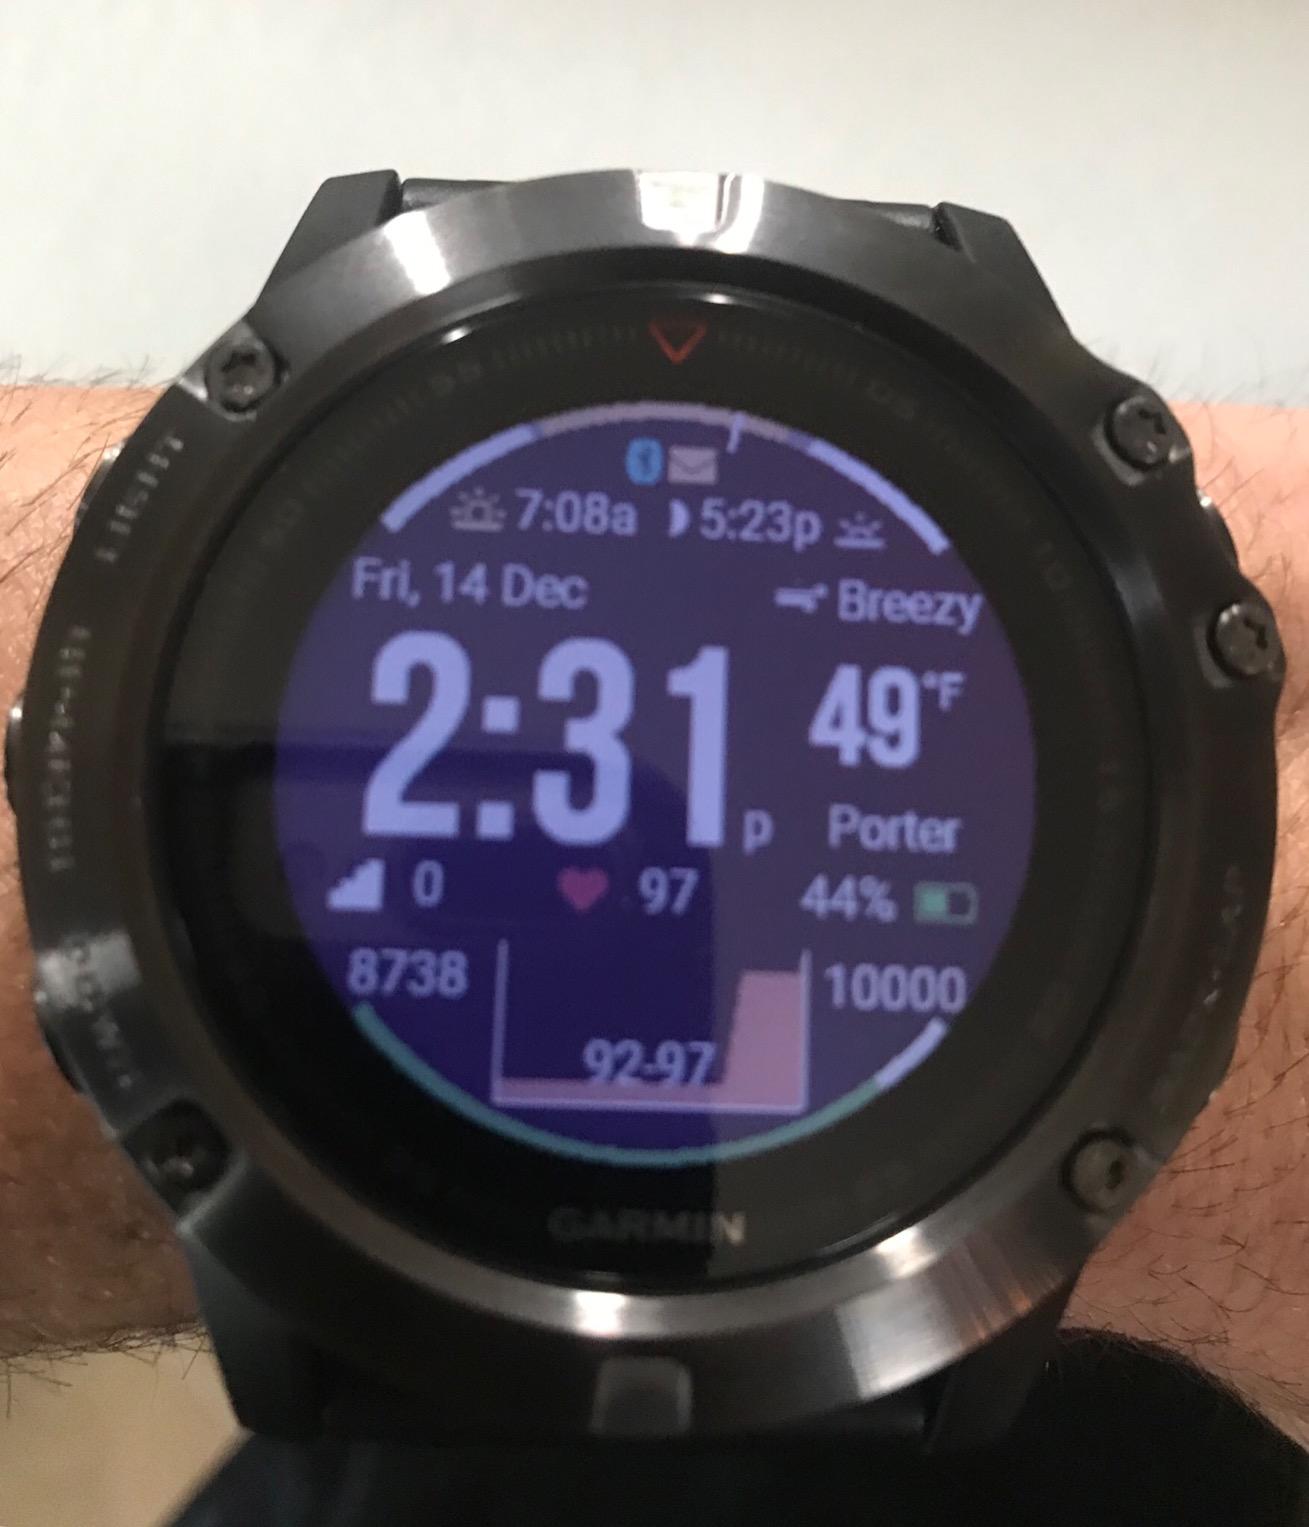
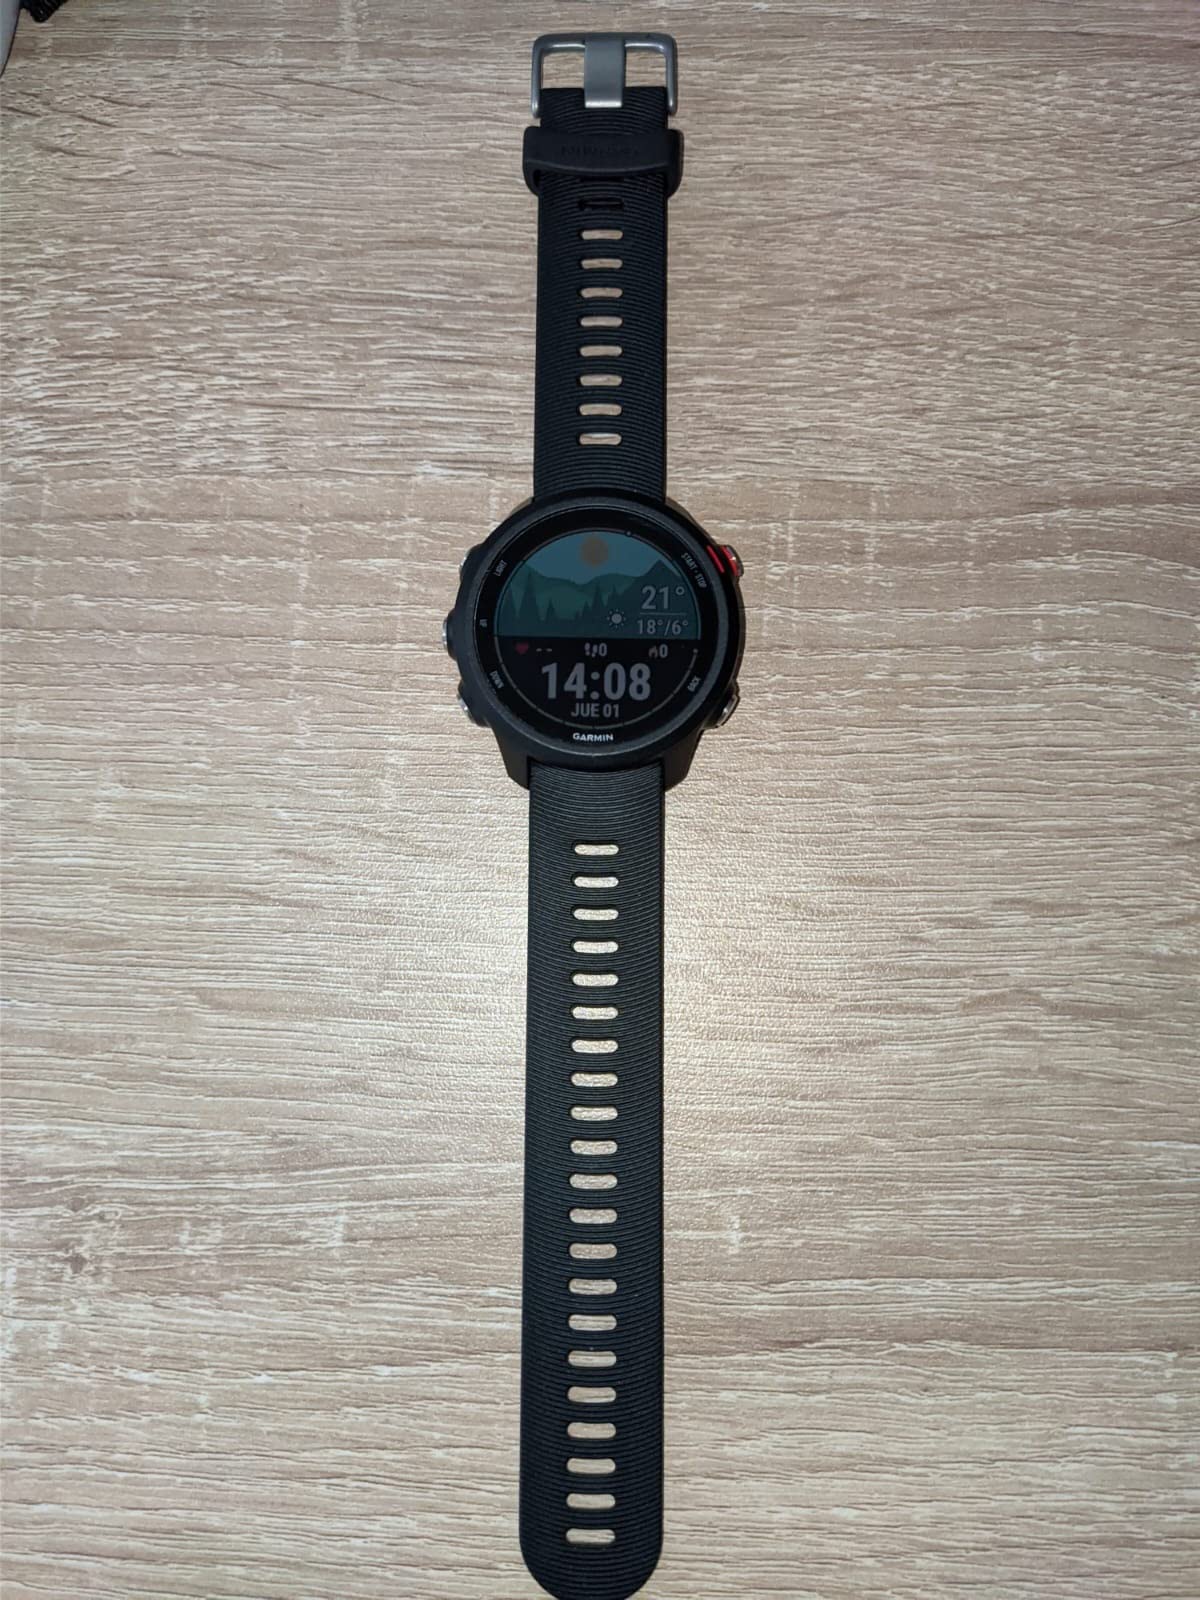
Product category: smartwatch
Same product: no